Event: Nepal Earthquake
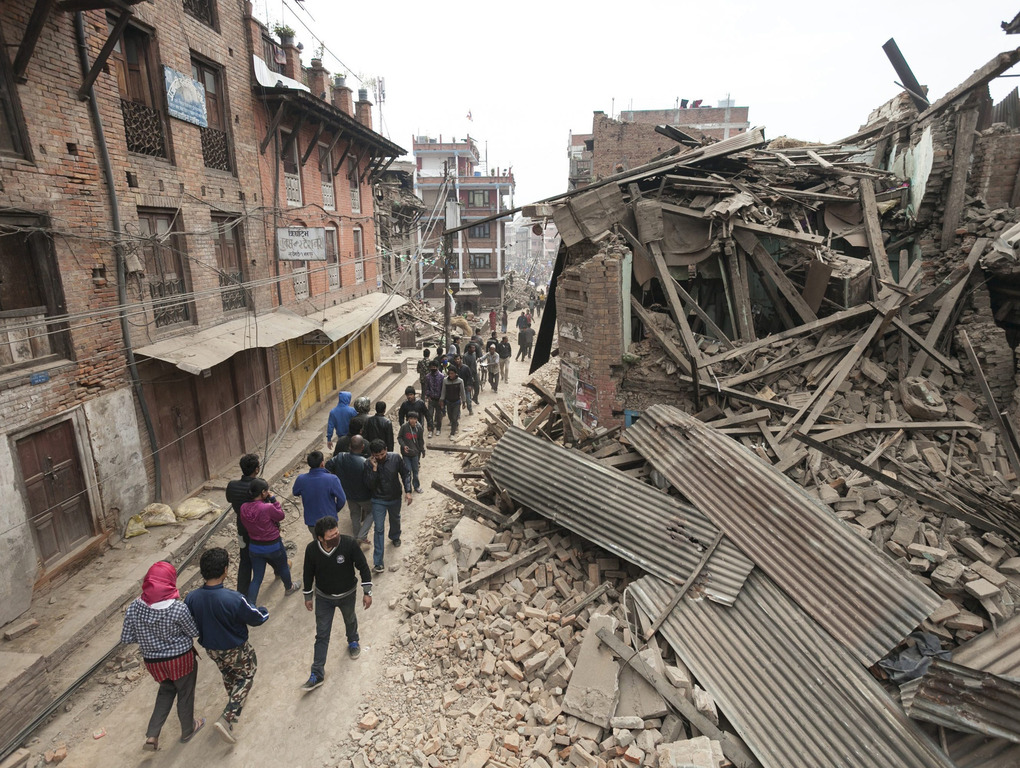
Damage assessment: damage